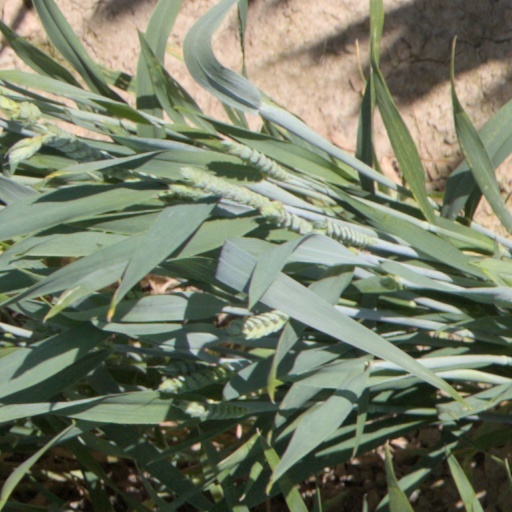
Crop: wheat